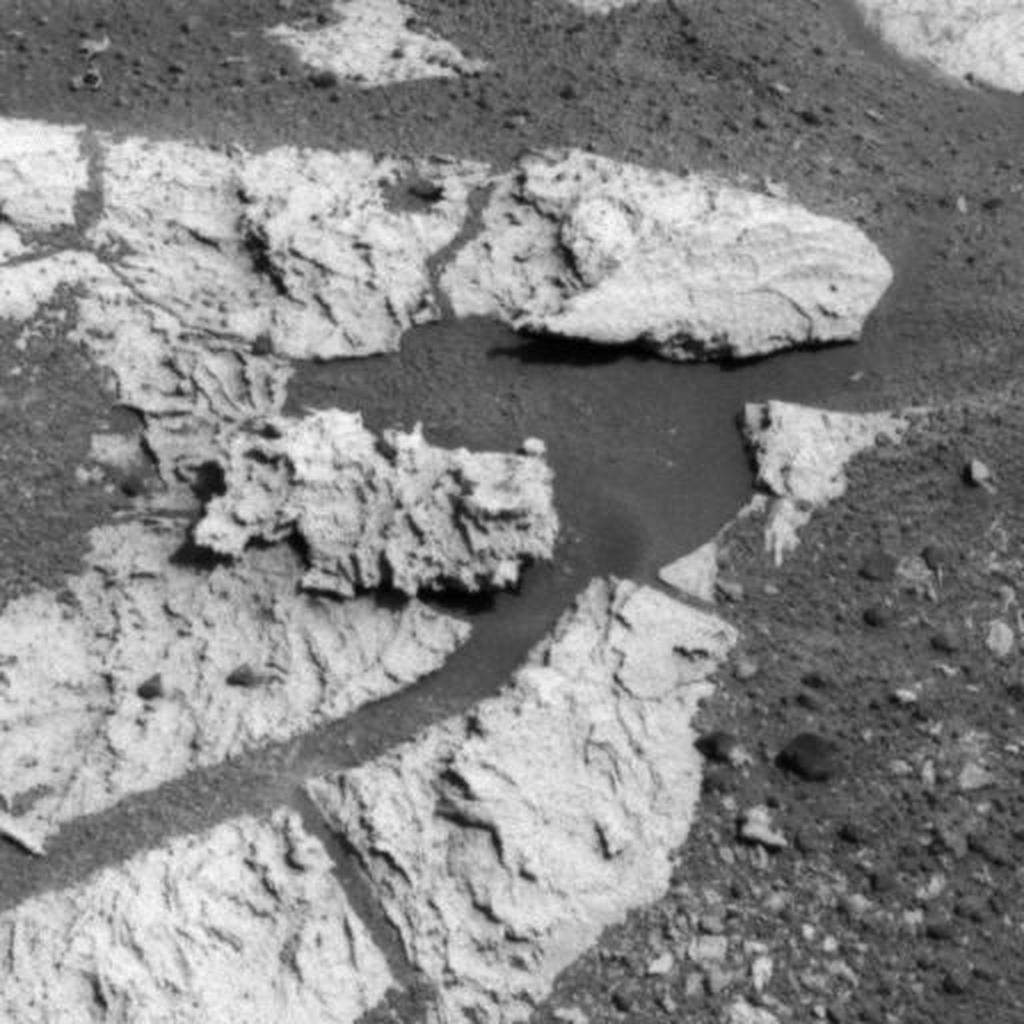
Surface features visible: Rock Outcrops, Clasts, Rock (Linear Features), Soil, Nearby Surface